Jean Alfred Marioton

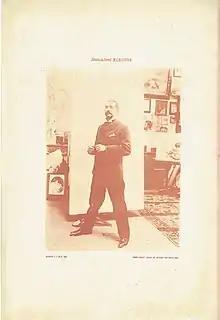
Jean-Alfred Marioton

Jean Alfred Marioton (3 September 1863, Paris – 6 April 1903, Paris) was a French painter. His brothers Claudius and Eugène were both sculptors.